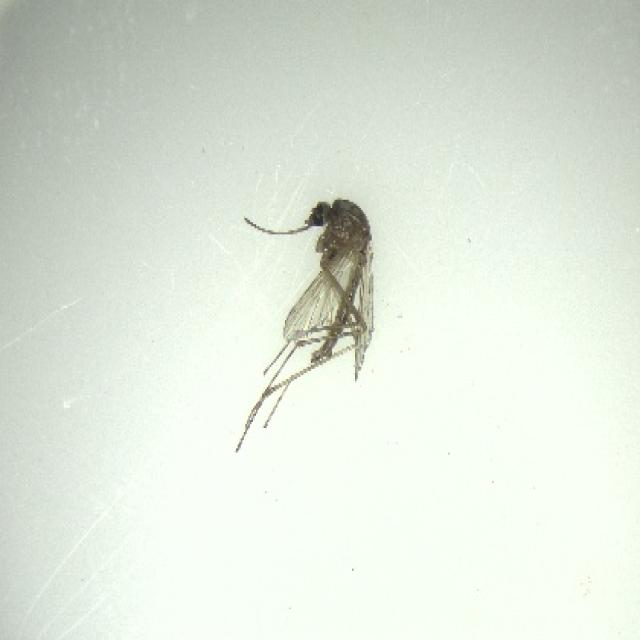
Species: aedes_vexans